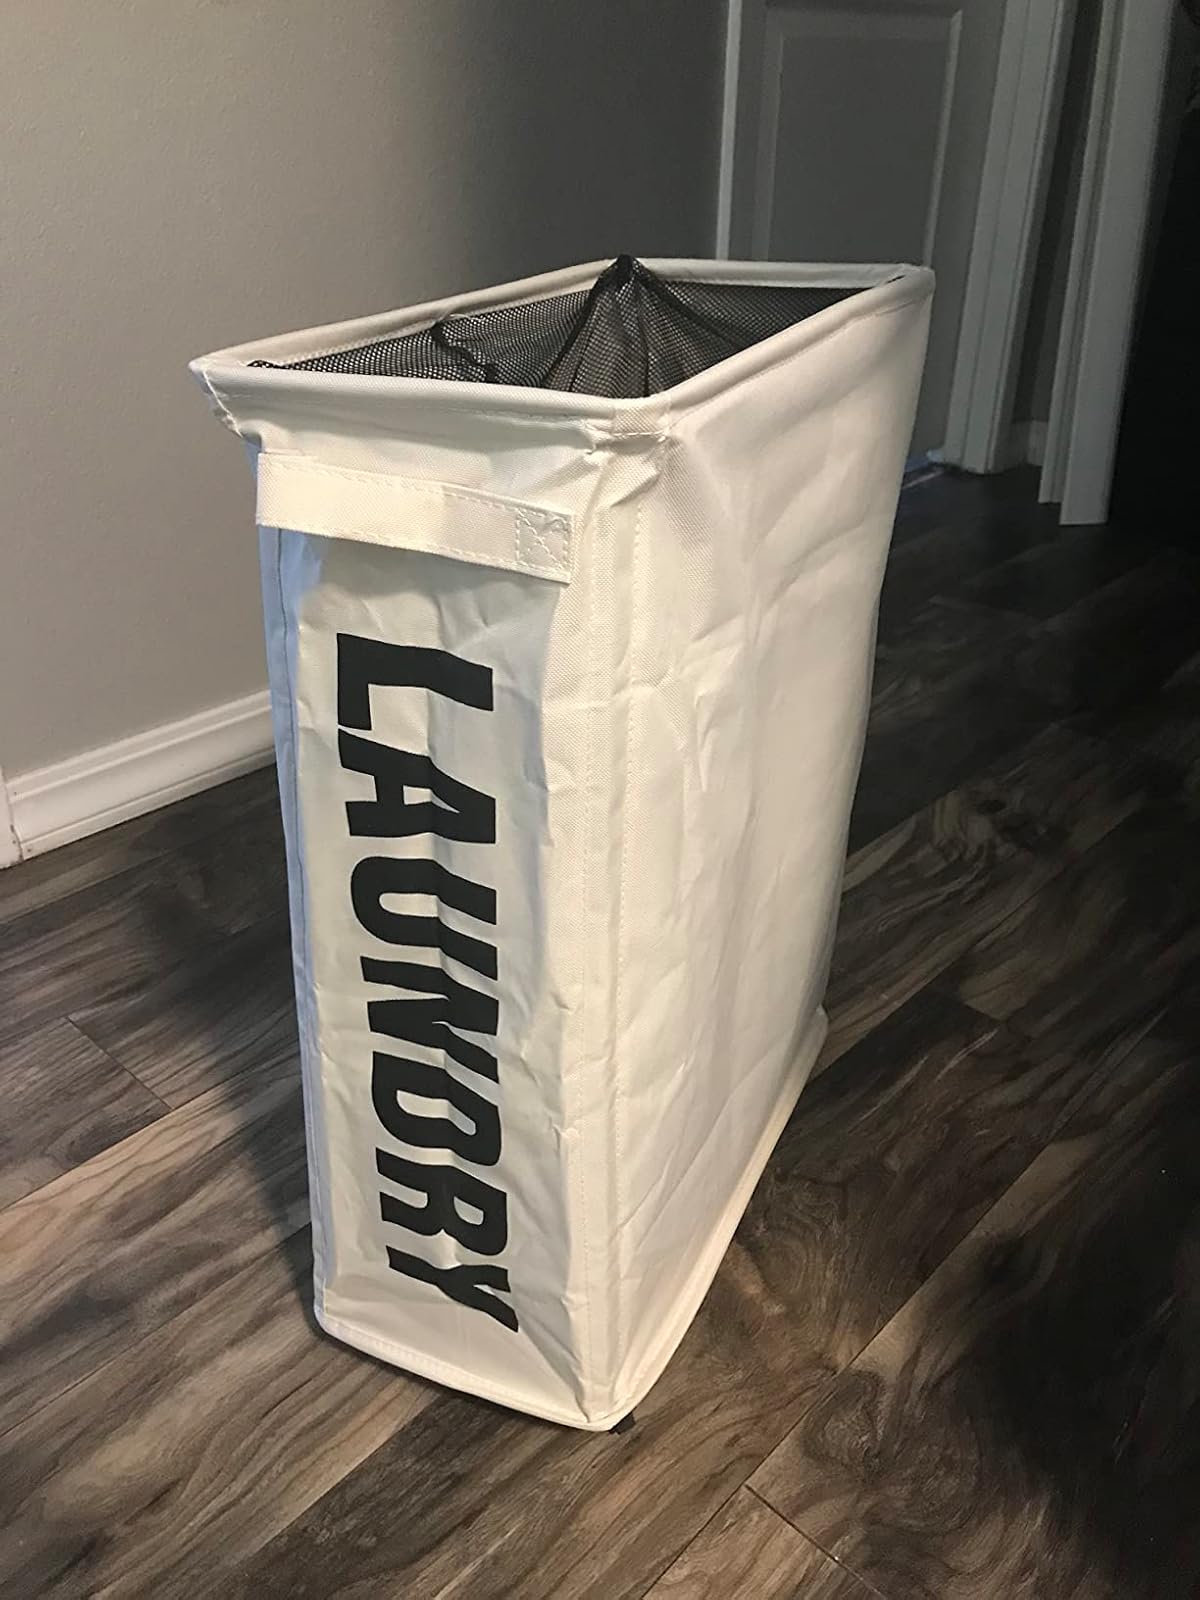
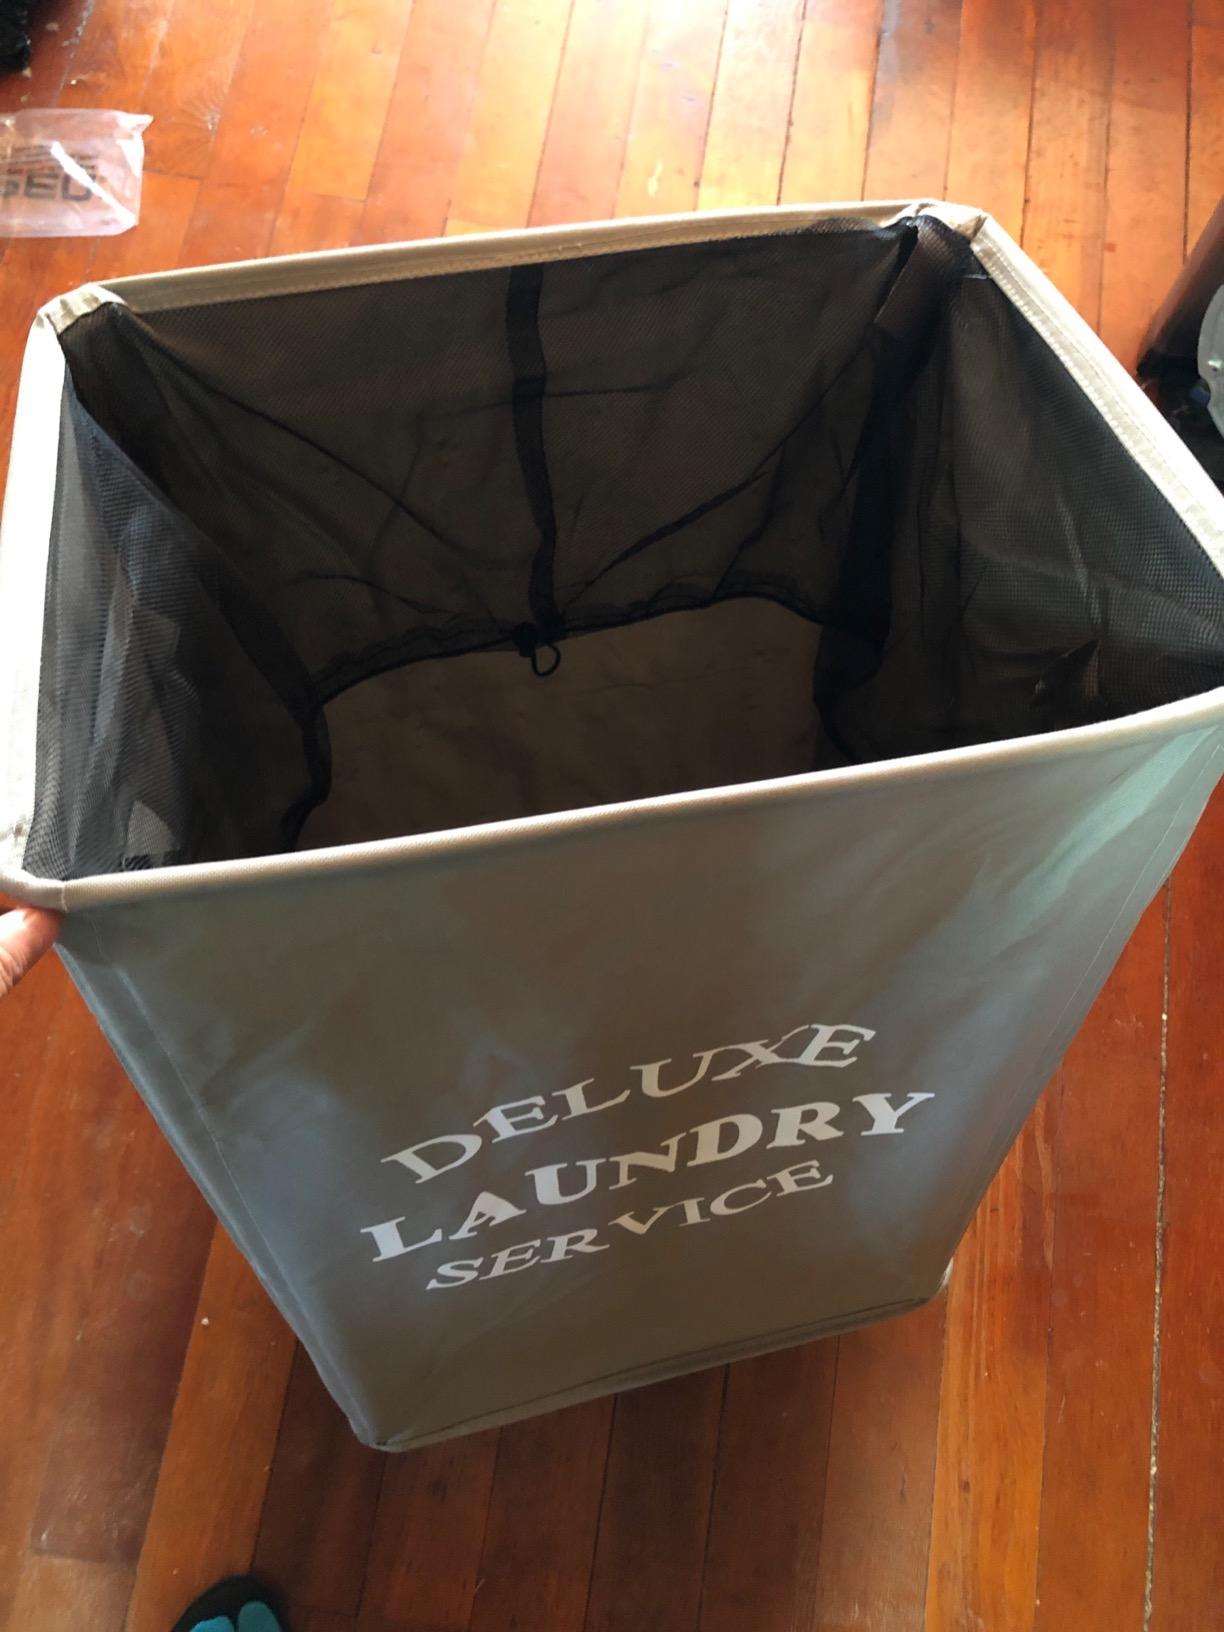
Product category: items_hamper
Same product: no